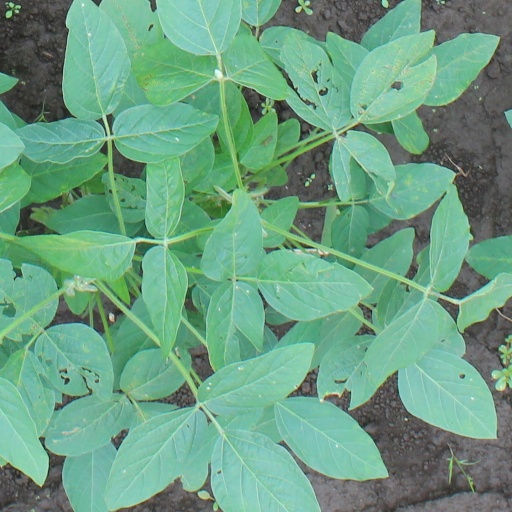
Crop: soybean